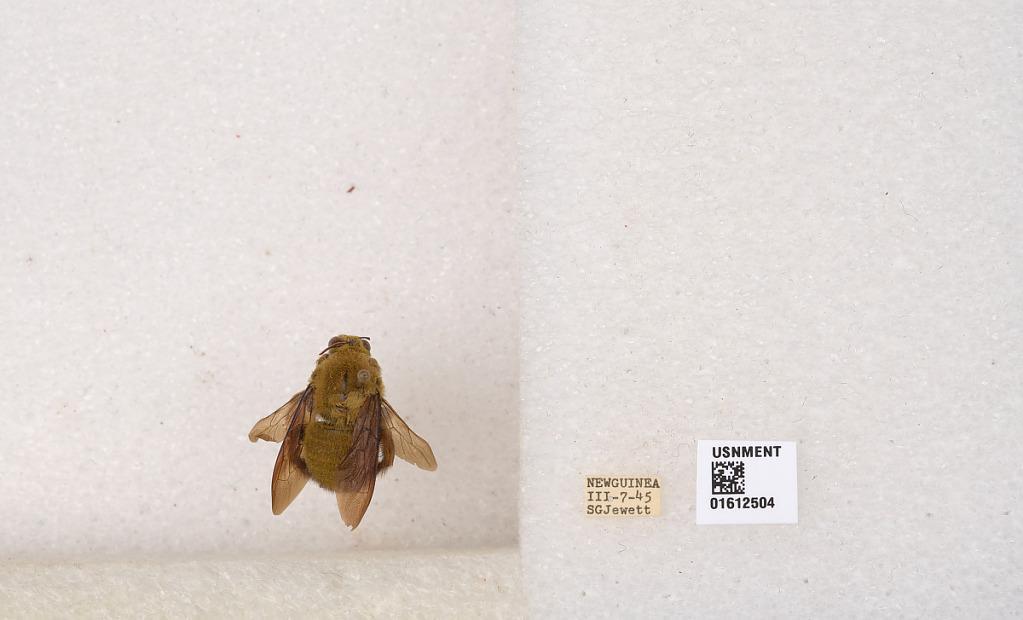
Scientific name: Xylocopa (Koptortosoma) sp.
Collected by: S. Jewett
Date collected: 1945-3-7
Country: Indonesia
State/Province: Papua
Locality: New Guinea